Donald Callander

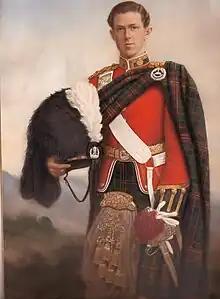
Second Lieutenant Donald Callander on graduation from Sandhurst in 1938

Major Donald Fraser Callander OBE MC & Bar (22 July 1918 – 5 April 1992) was one of the last serving British Army officers to lead his men into battle wearing the kilt.